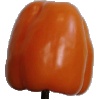
Label: Pepper Orange 1